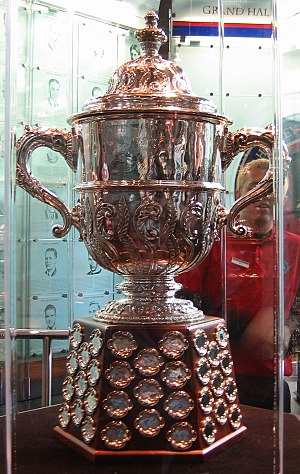
Clarence S. Campbell Bowl
Clarence S. Campbell Bowl i Hockey Hall of Fame i Toronto, Canada
Clarence S. Campbell Bowl, eller Campbell Trophy, er et trofæ der gives til vinderen af slutspillet i Western Conference i NHL. Vinderen af trofæet mødes med vinderen af slutspillet i Eastern Conference i finalen om Stanley Cup-trofæet.